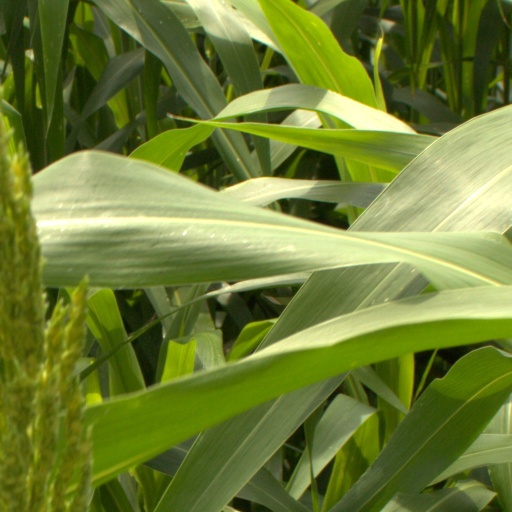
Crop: sorghum